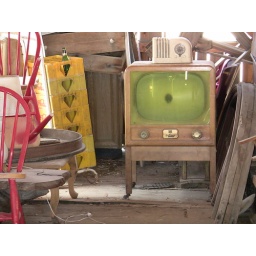
Old TV in the Techatticup barn of cool old stuff.